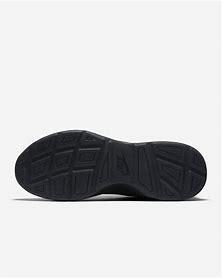
Brand: Nike
Model: Wearallday